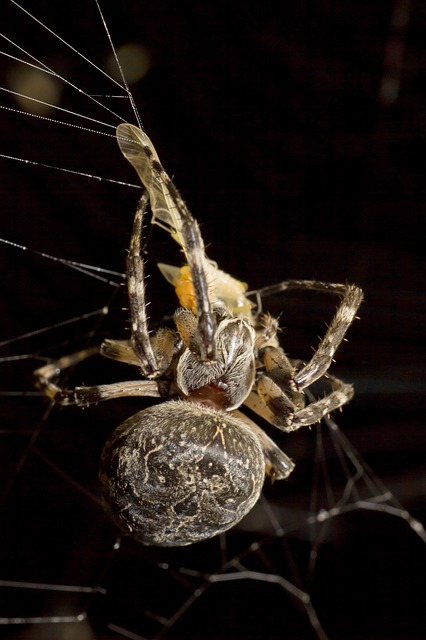
Label: ragno